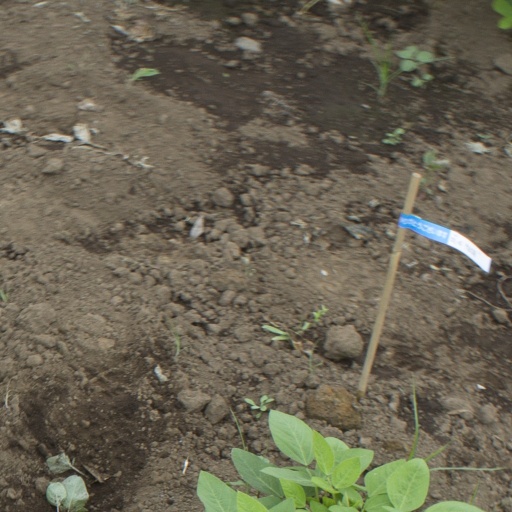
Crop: soybean